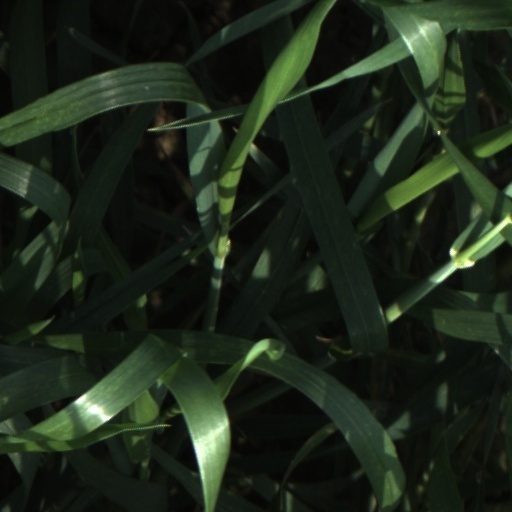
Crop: wheat